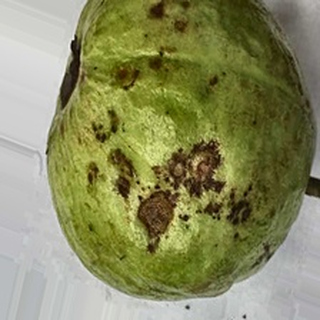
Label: guava_anthracnose